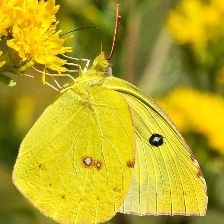
Species: SOUTHERN DOGFACE
Butterfly family (ImageNet category): sulphur_butterfly